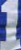
Number: 1